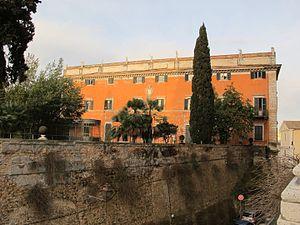
La Villa Aldobrandini est située dans le centre de Rome, à l'extrémité de la colline du Quirinal.